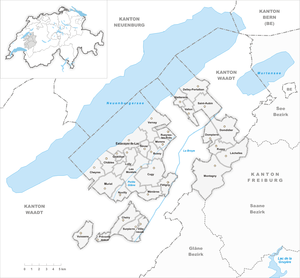
Cet article présente une liste des communes du canton de Fribourg.